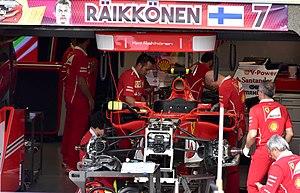
Le Grand Prix automobile du Canada 2017, disputé le 11 juin 2017 sur le circuit Gilles-Villeneuve, est la 963ᵉ épreuve du championnat du monde de Formule 1 courue depuis 1950. Il s'agit de la quarante-huitième édition du Grand Prix du Canada comptant pour le championnat du monde de Formule 1, la trente-huitième disputée sur le circuit temporaire de l'Île Notre-Dame de Montréal, du cinquantenaire de cette épreuve inscrite au calendrier en 1967, et de la septième manche du championnat 2017.